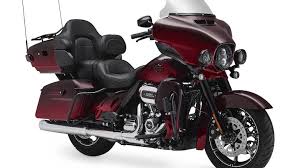
Vehicle type: Motorcycles